Answer in natural language. Which object is closer to brown colour rectangular table, brown square dresser or black colour chair? Choose between the following options: brown square dresser or black colour chair
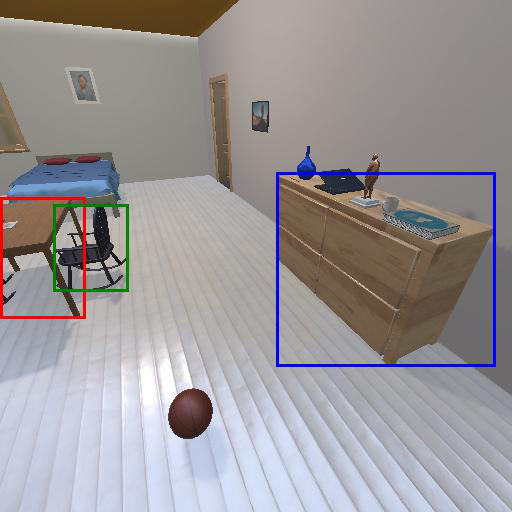
<answer>black colour chair</answer>